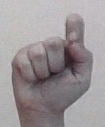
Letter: fa